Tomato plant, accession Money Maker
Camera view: bottom (45 deg); turntable rotation: 90 degrees
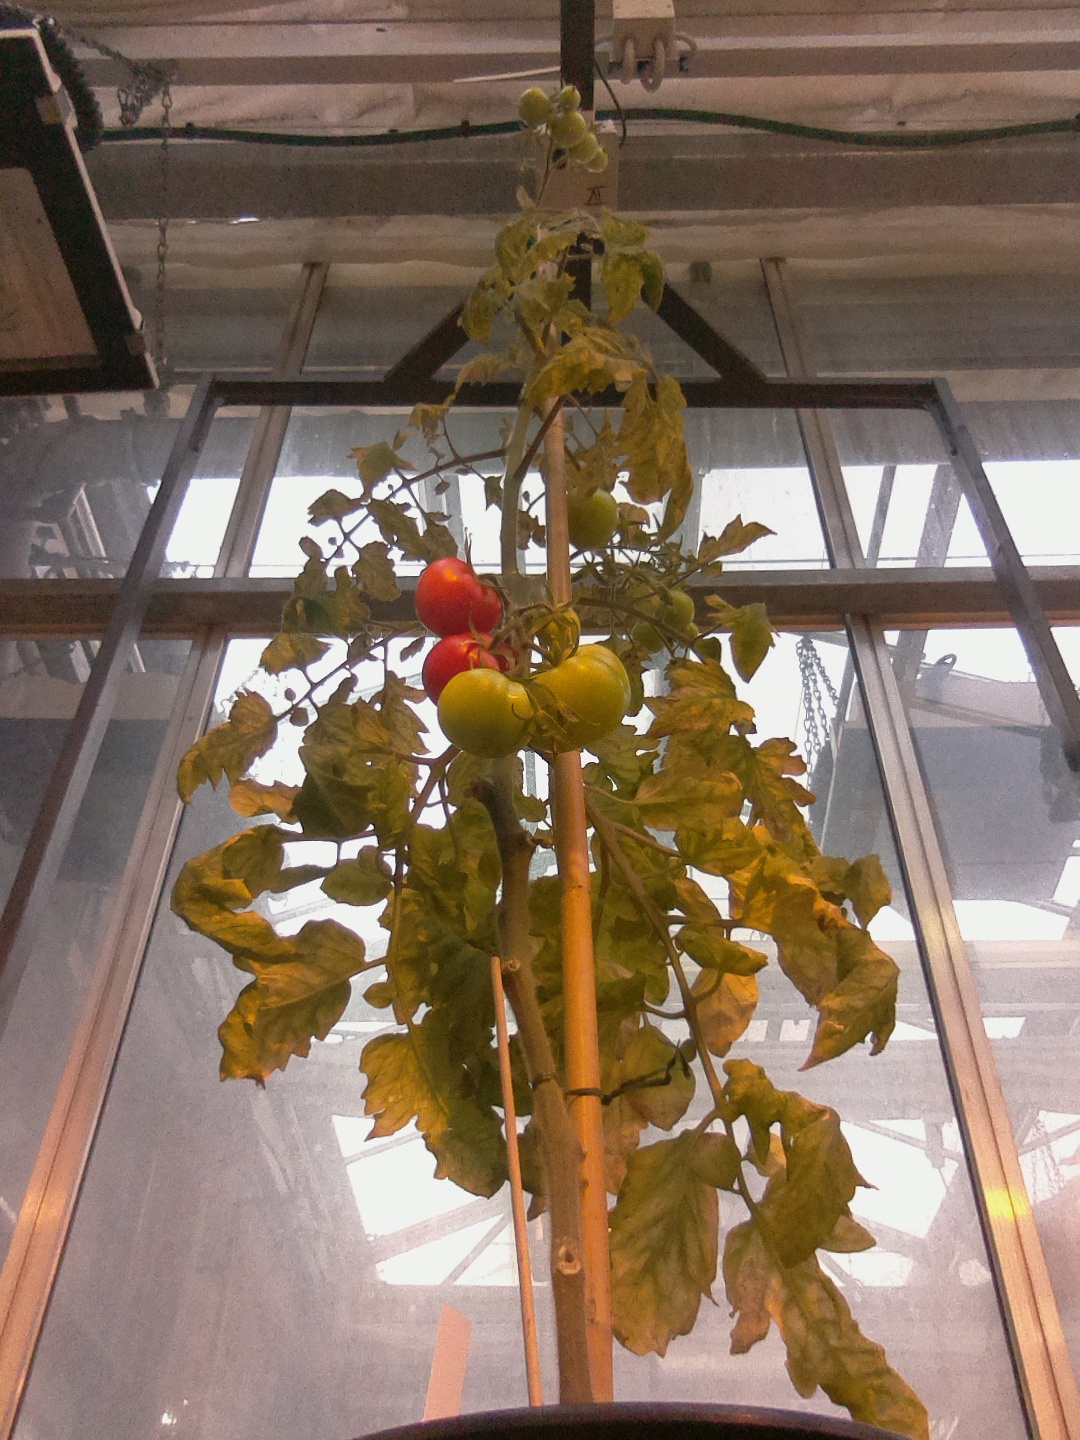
BBCH growth stage 82: 20%-30% of fruits show typical fully ripe color